Bath Township, Summit County, Ohio

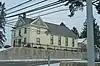
Bath Township Hall

The township is governed by a non-partisan three-member board of trustees, who are elected in November of odd-numbered years to a four-year term beginning on the following January 1. Two are elected in the year after the presidential election and one is elected in the year before it. There is also an elected township fiscal officer, who serves a four-year term beginning on April 1 of the year after the election, which is held in November of the year before the presidential election. Vacancies in the fiscal officership or on the board of trustees are filled by the remaining trustees. In 2024, the board was composed of president Elaina Goodrich and members Sharon Troike and Sean Gaffney, and the fiscal officer was Laura Tuttle. Vito Sinopoli was named Township Administrator on October 23, 2012.